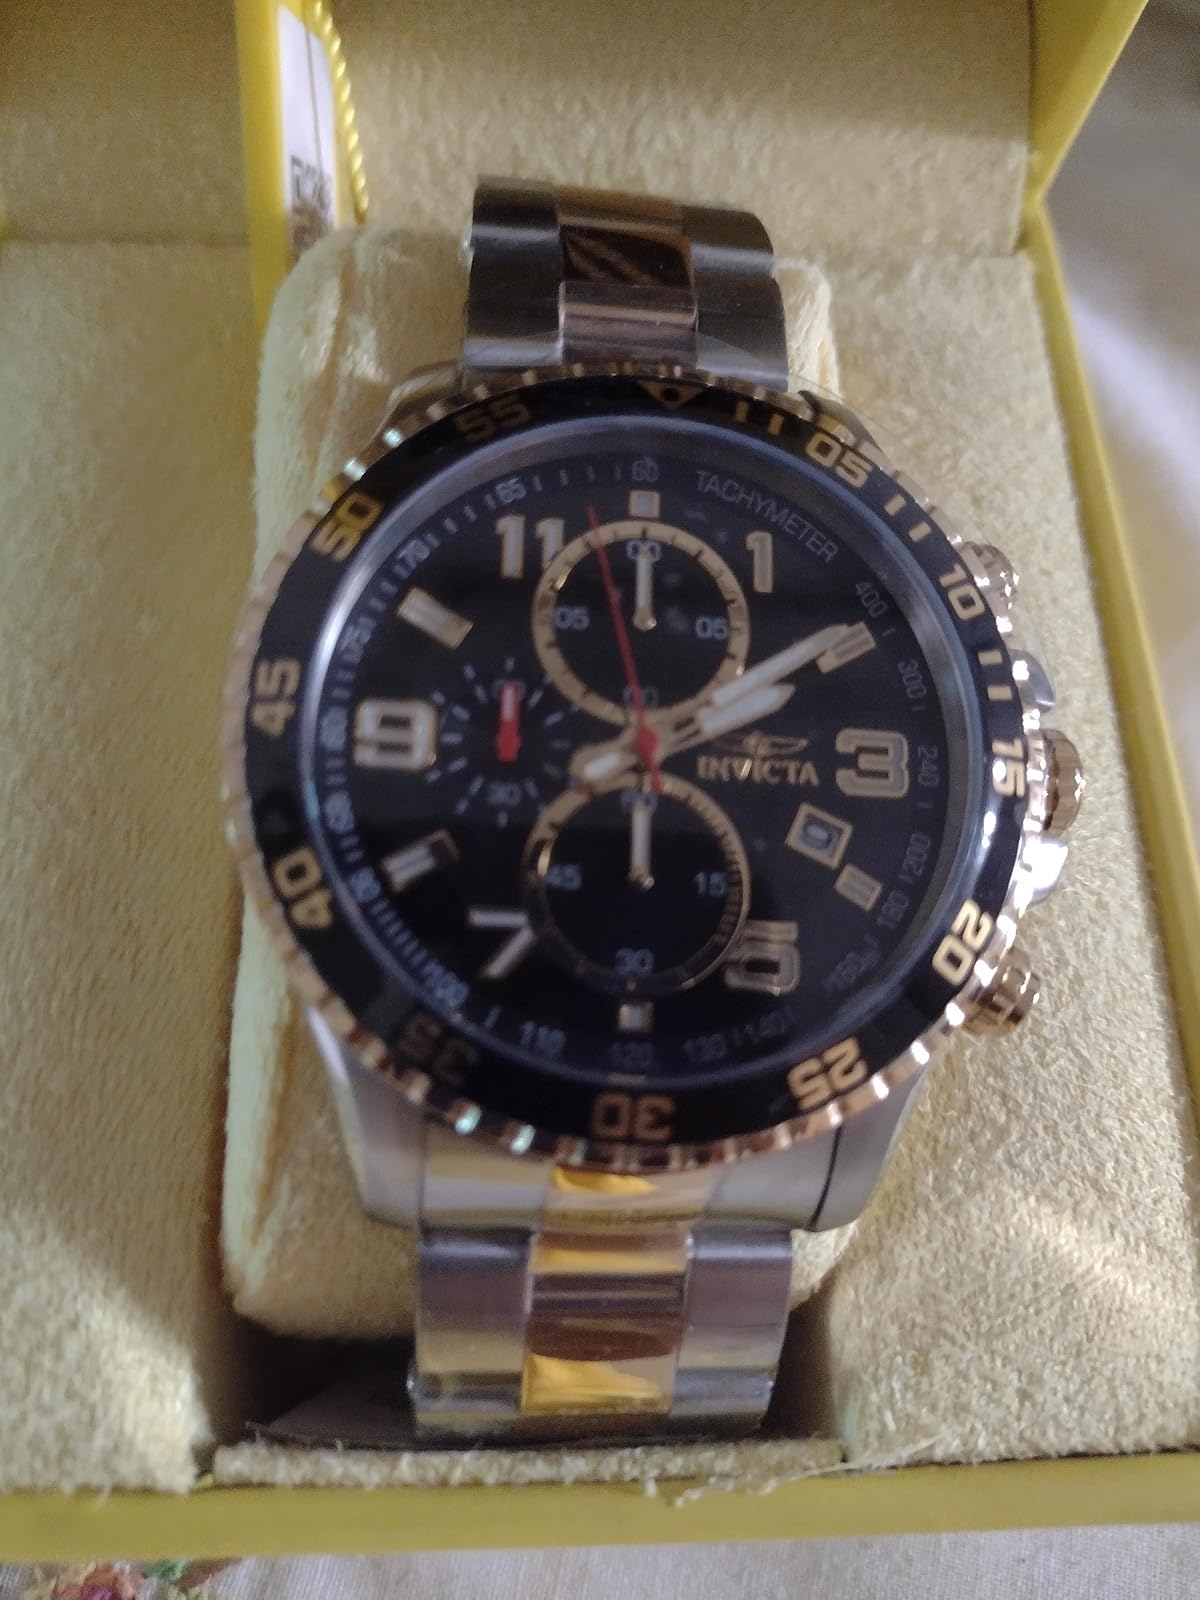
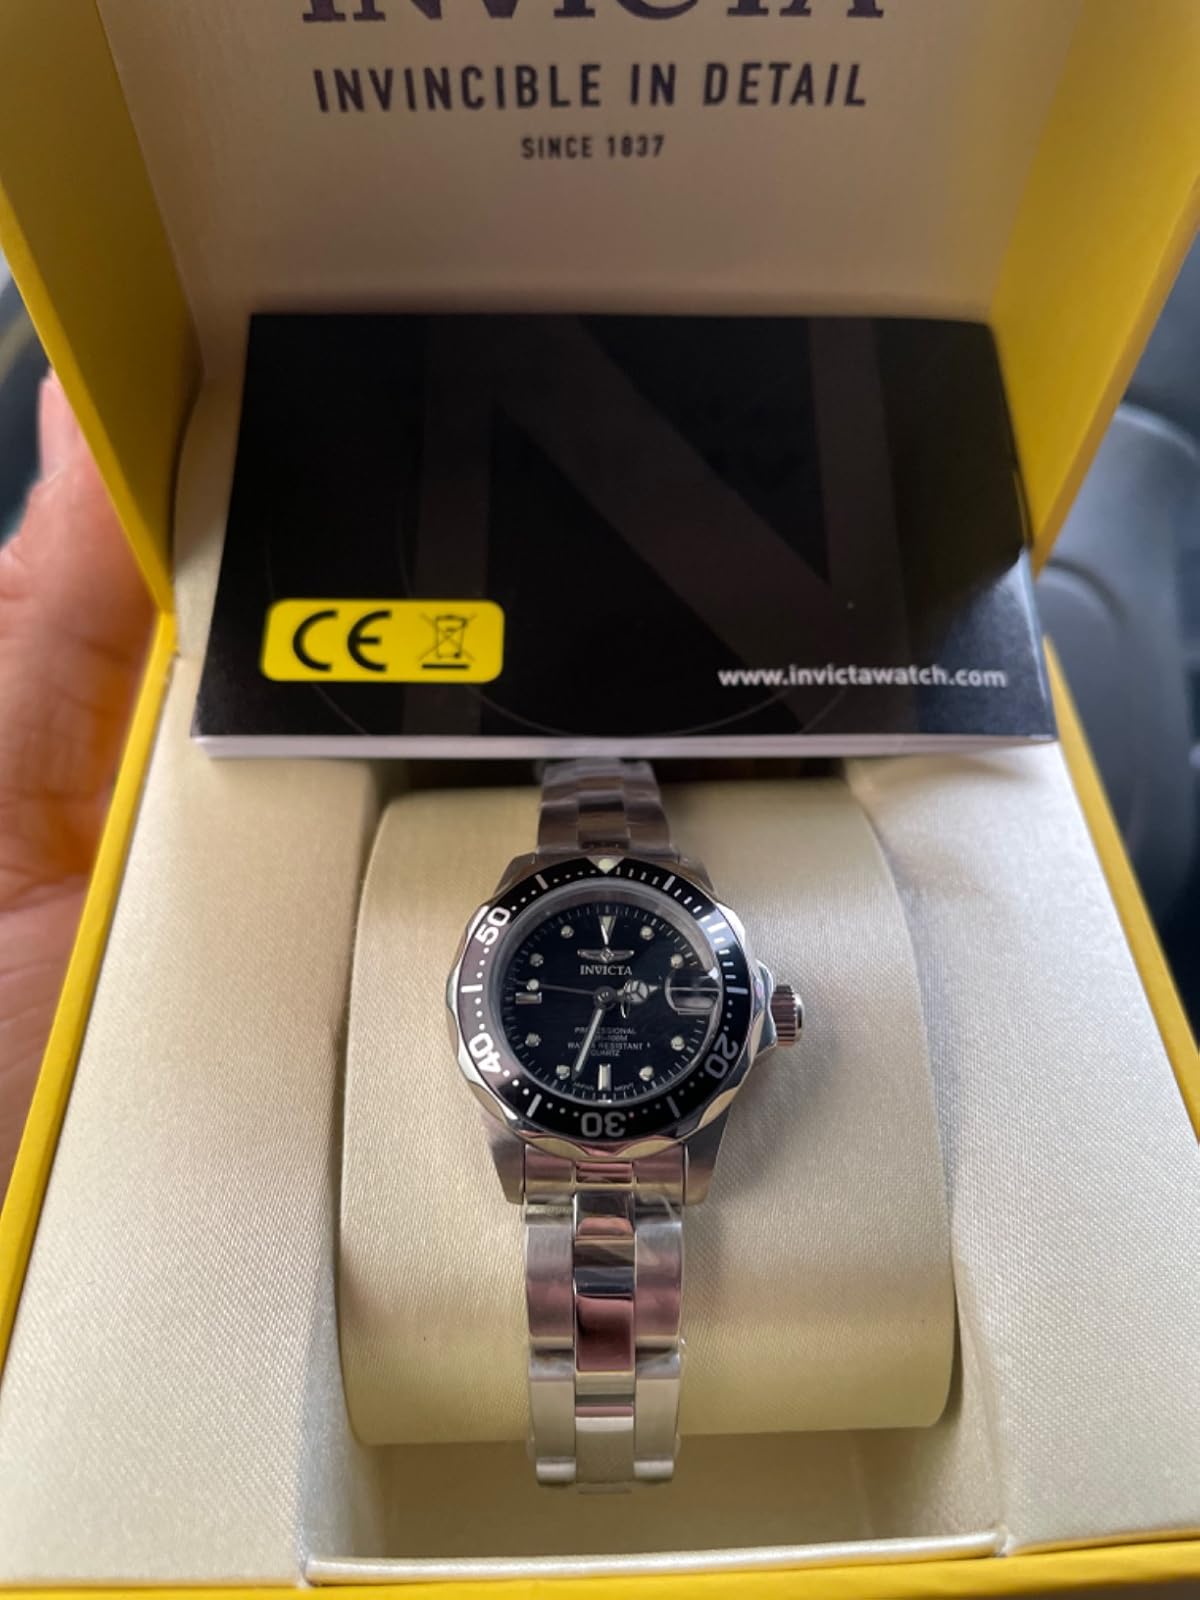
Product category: accessories_watch
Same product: no